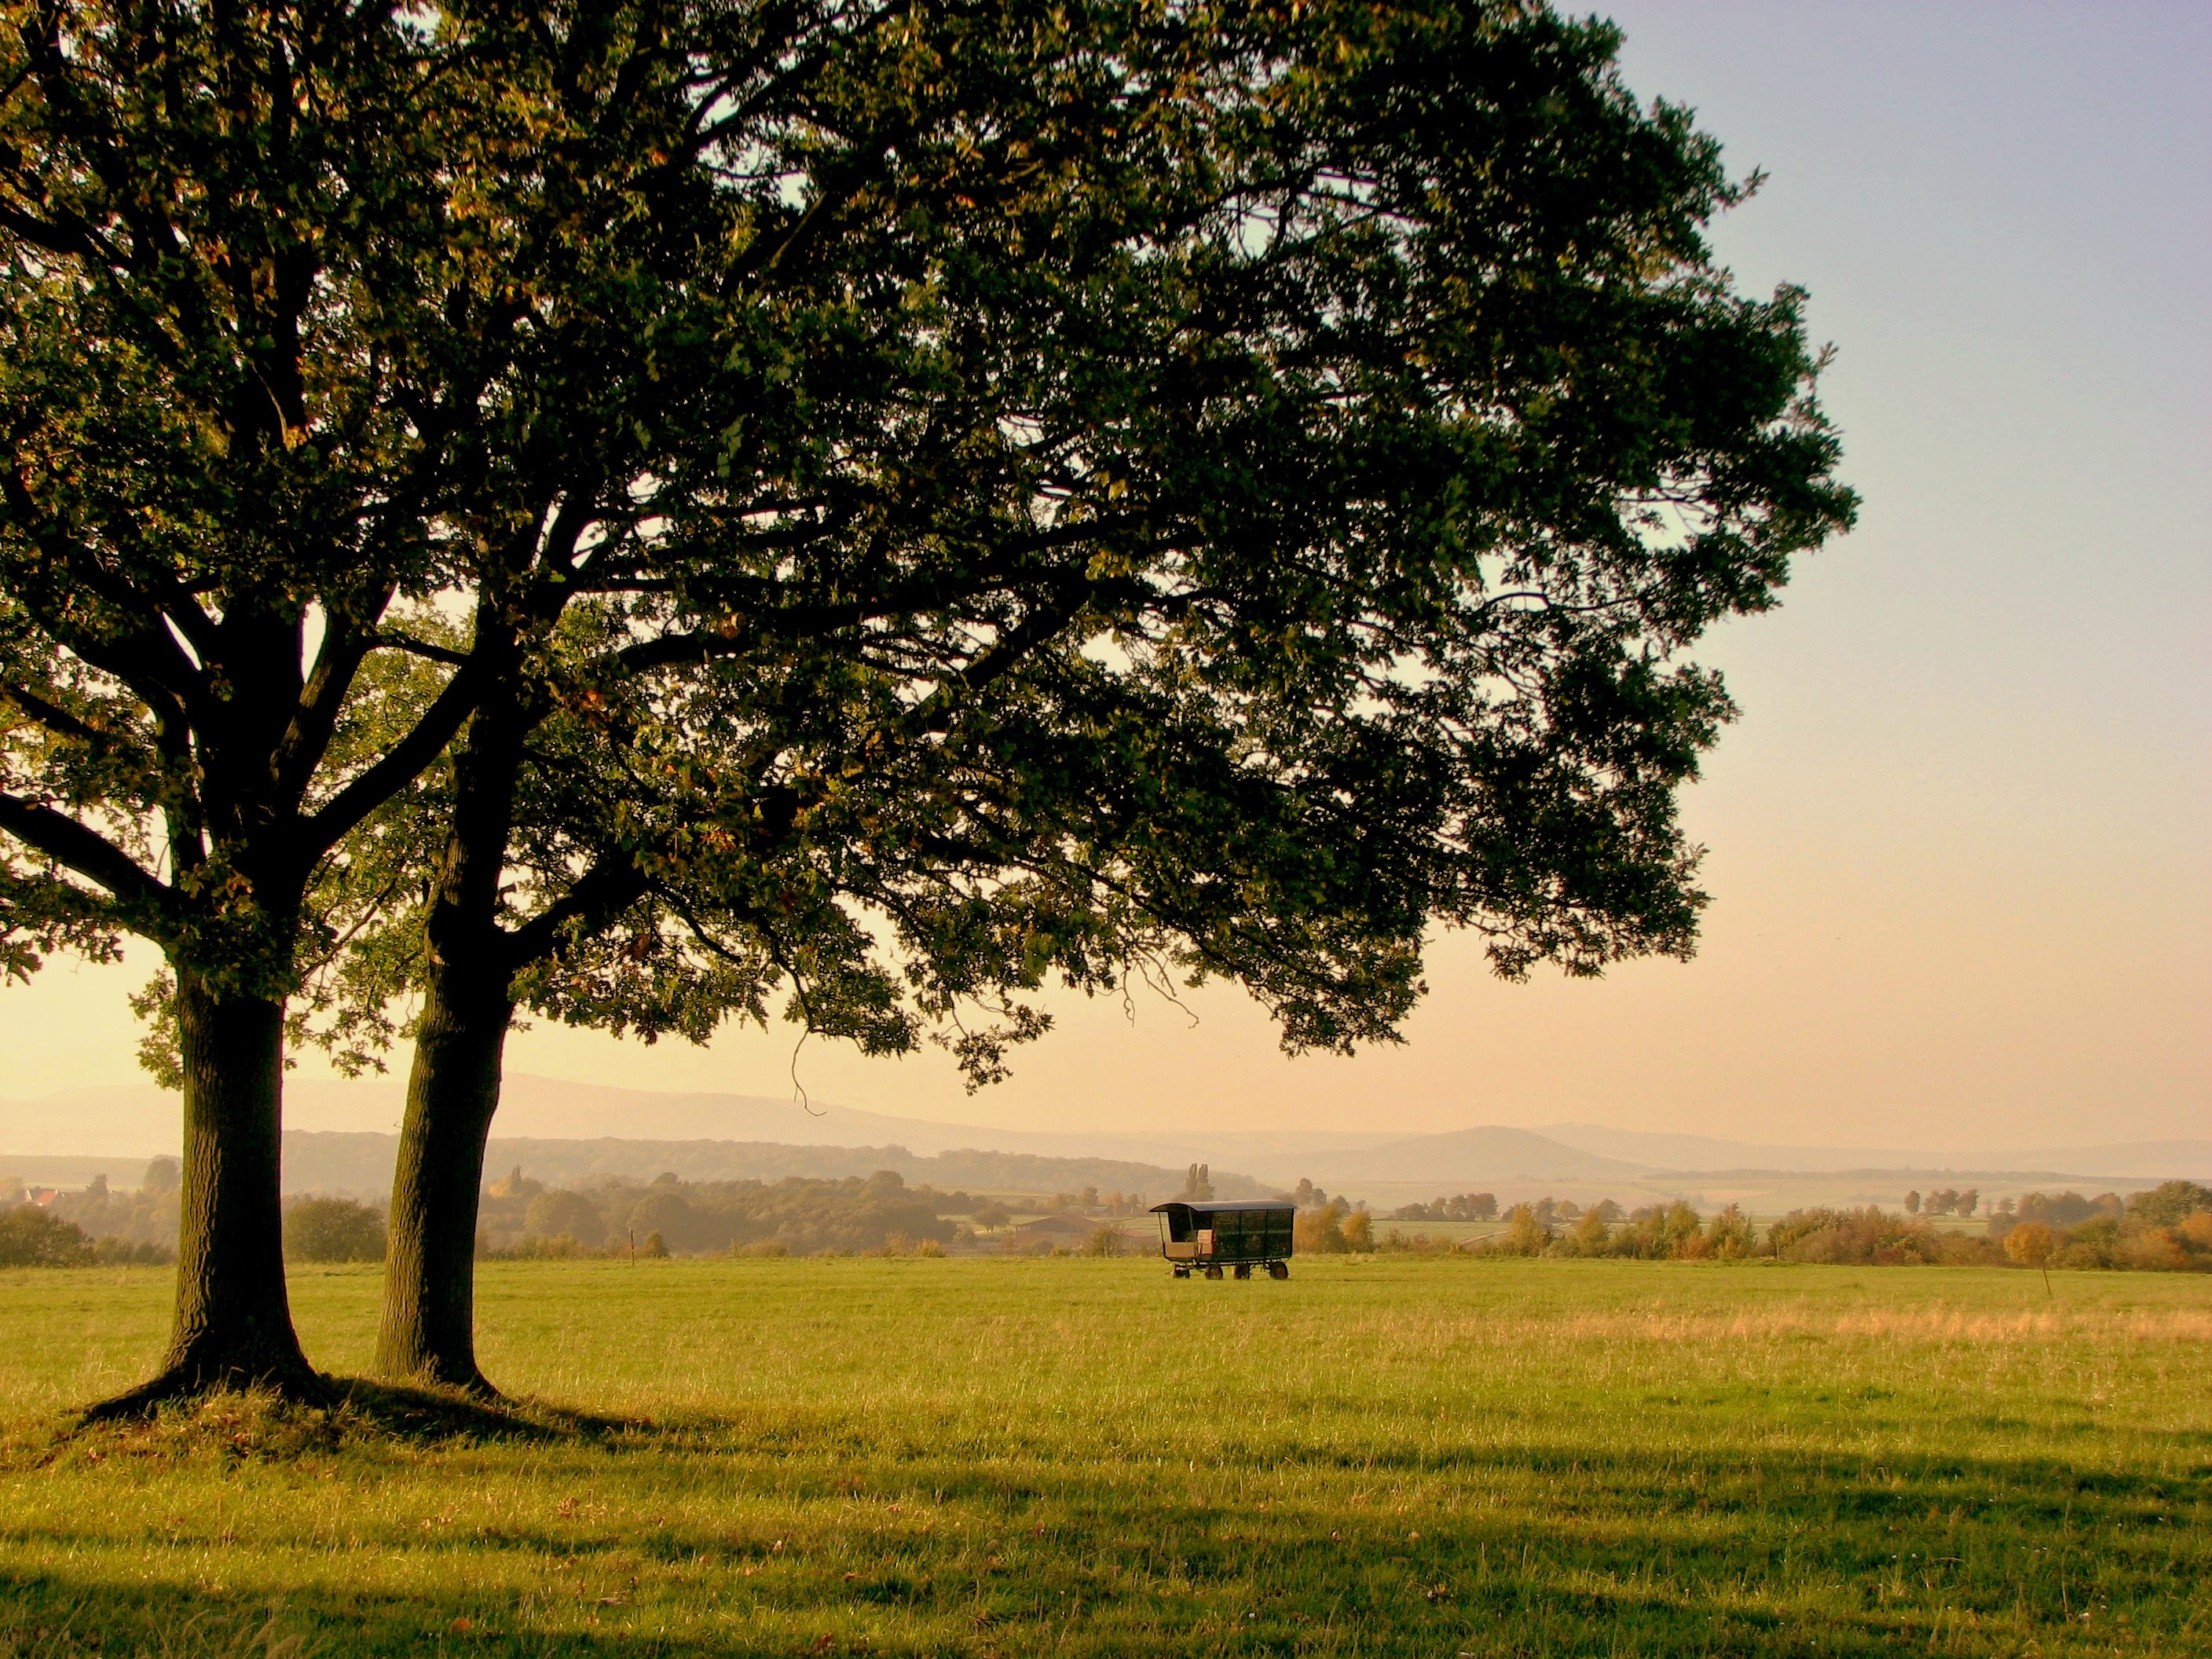
landscape, tree, nature, grass, horizon, plant, field, meadow, prairie, sunlight, morning, leaf, flower, evening, pasture, autumn, savanna, plain, autumn mood, grassland, mood, ecosystem, golden autumn, colors of autumn, rural area, autumn light, sch fer wagon, willow dare, natural environment, atmospheric phenomenon, woody plant